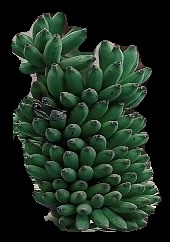
Variety: elakki-bale
Grade: grade1